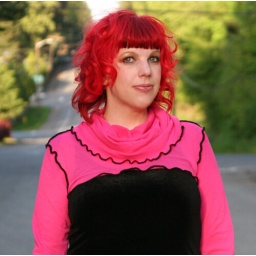
ninja shrug in hot pink mesh with black stitches